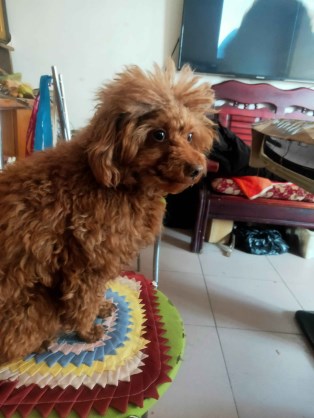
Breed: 7449-n000128-teddy